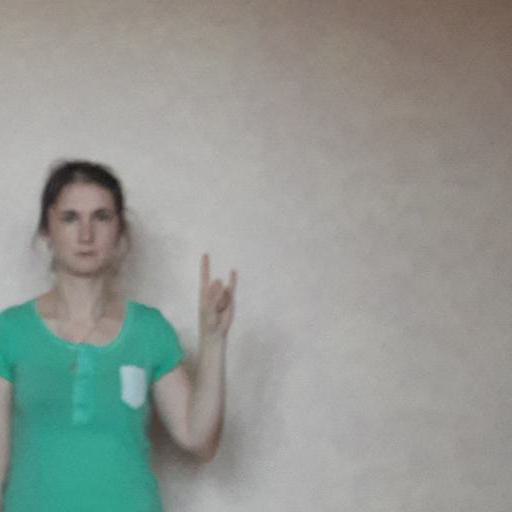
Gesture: rock